Skinwalker Ranch (film)

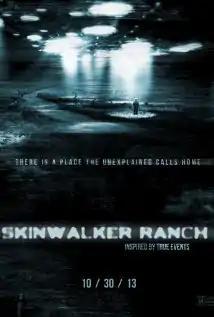

Skinwalker Ranch (marketed in the UK as Skinwalkers) is a 2013 American found footage science fiction horror film directed by Devin McGinn and by Steve Berg. The movie had a video on demand and limited theatrical release on October 30, 2013, and stars Taylor Bateman, Steve Berg, and Michael Black. It is loosely based upon folklore surrounding the eponymous Utah-based Skinwalker Ranch, which is rumored to be the site of several UFO sightings.